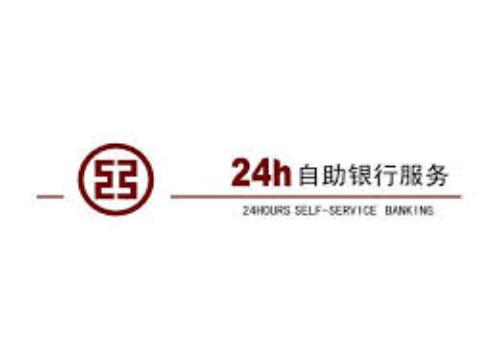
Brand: icbc-2
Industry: Others